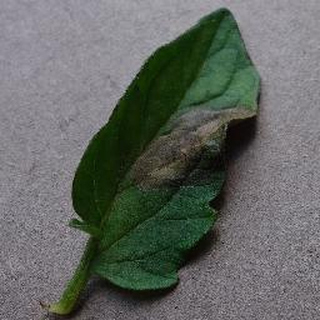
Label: tomato_late_blight